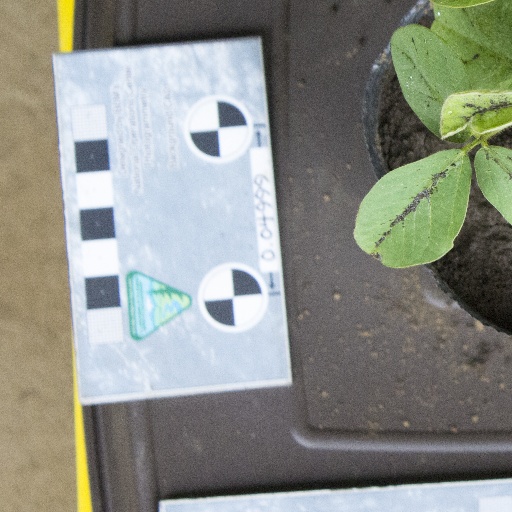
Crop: soybean